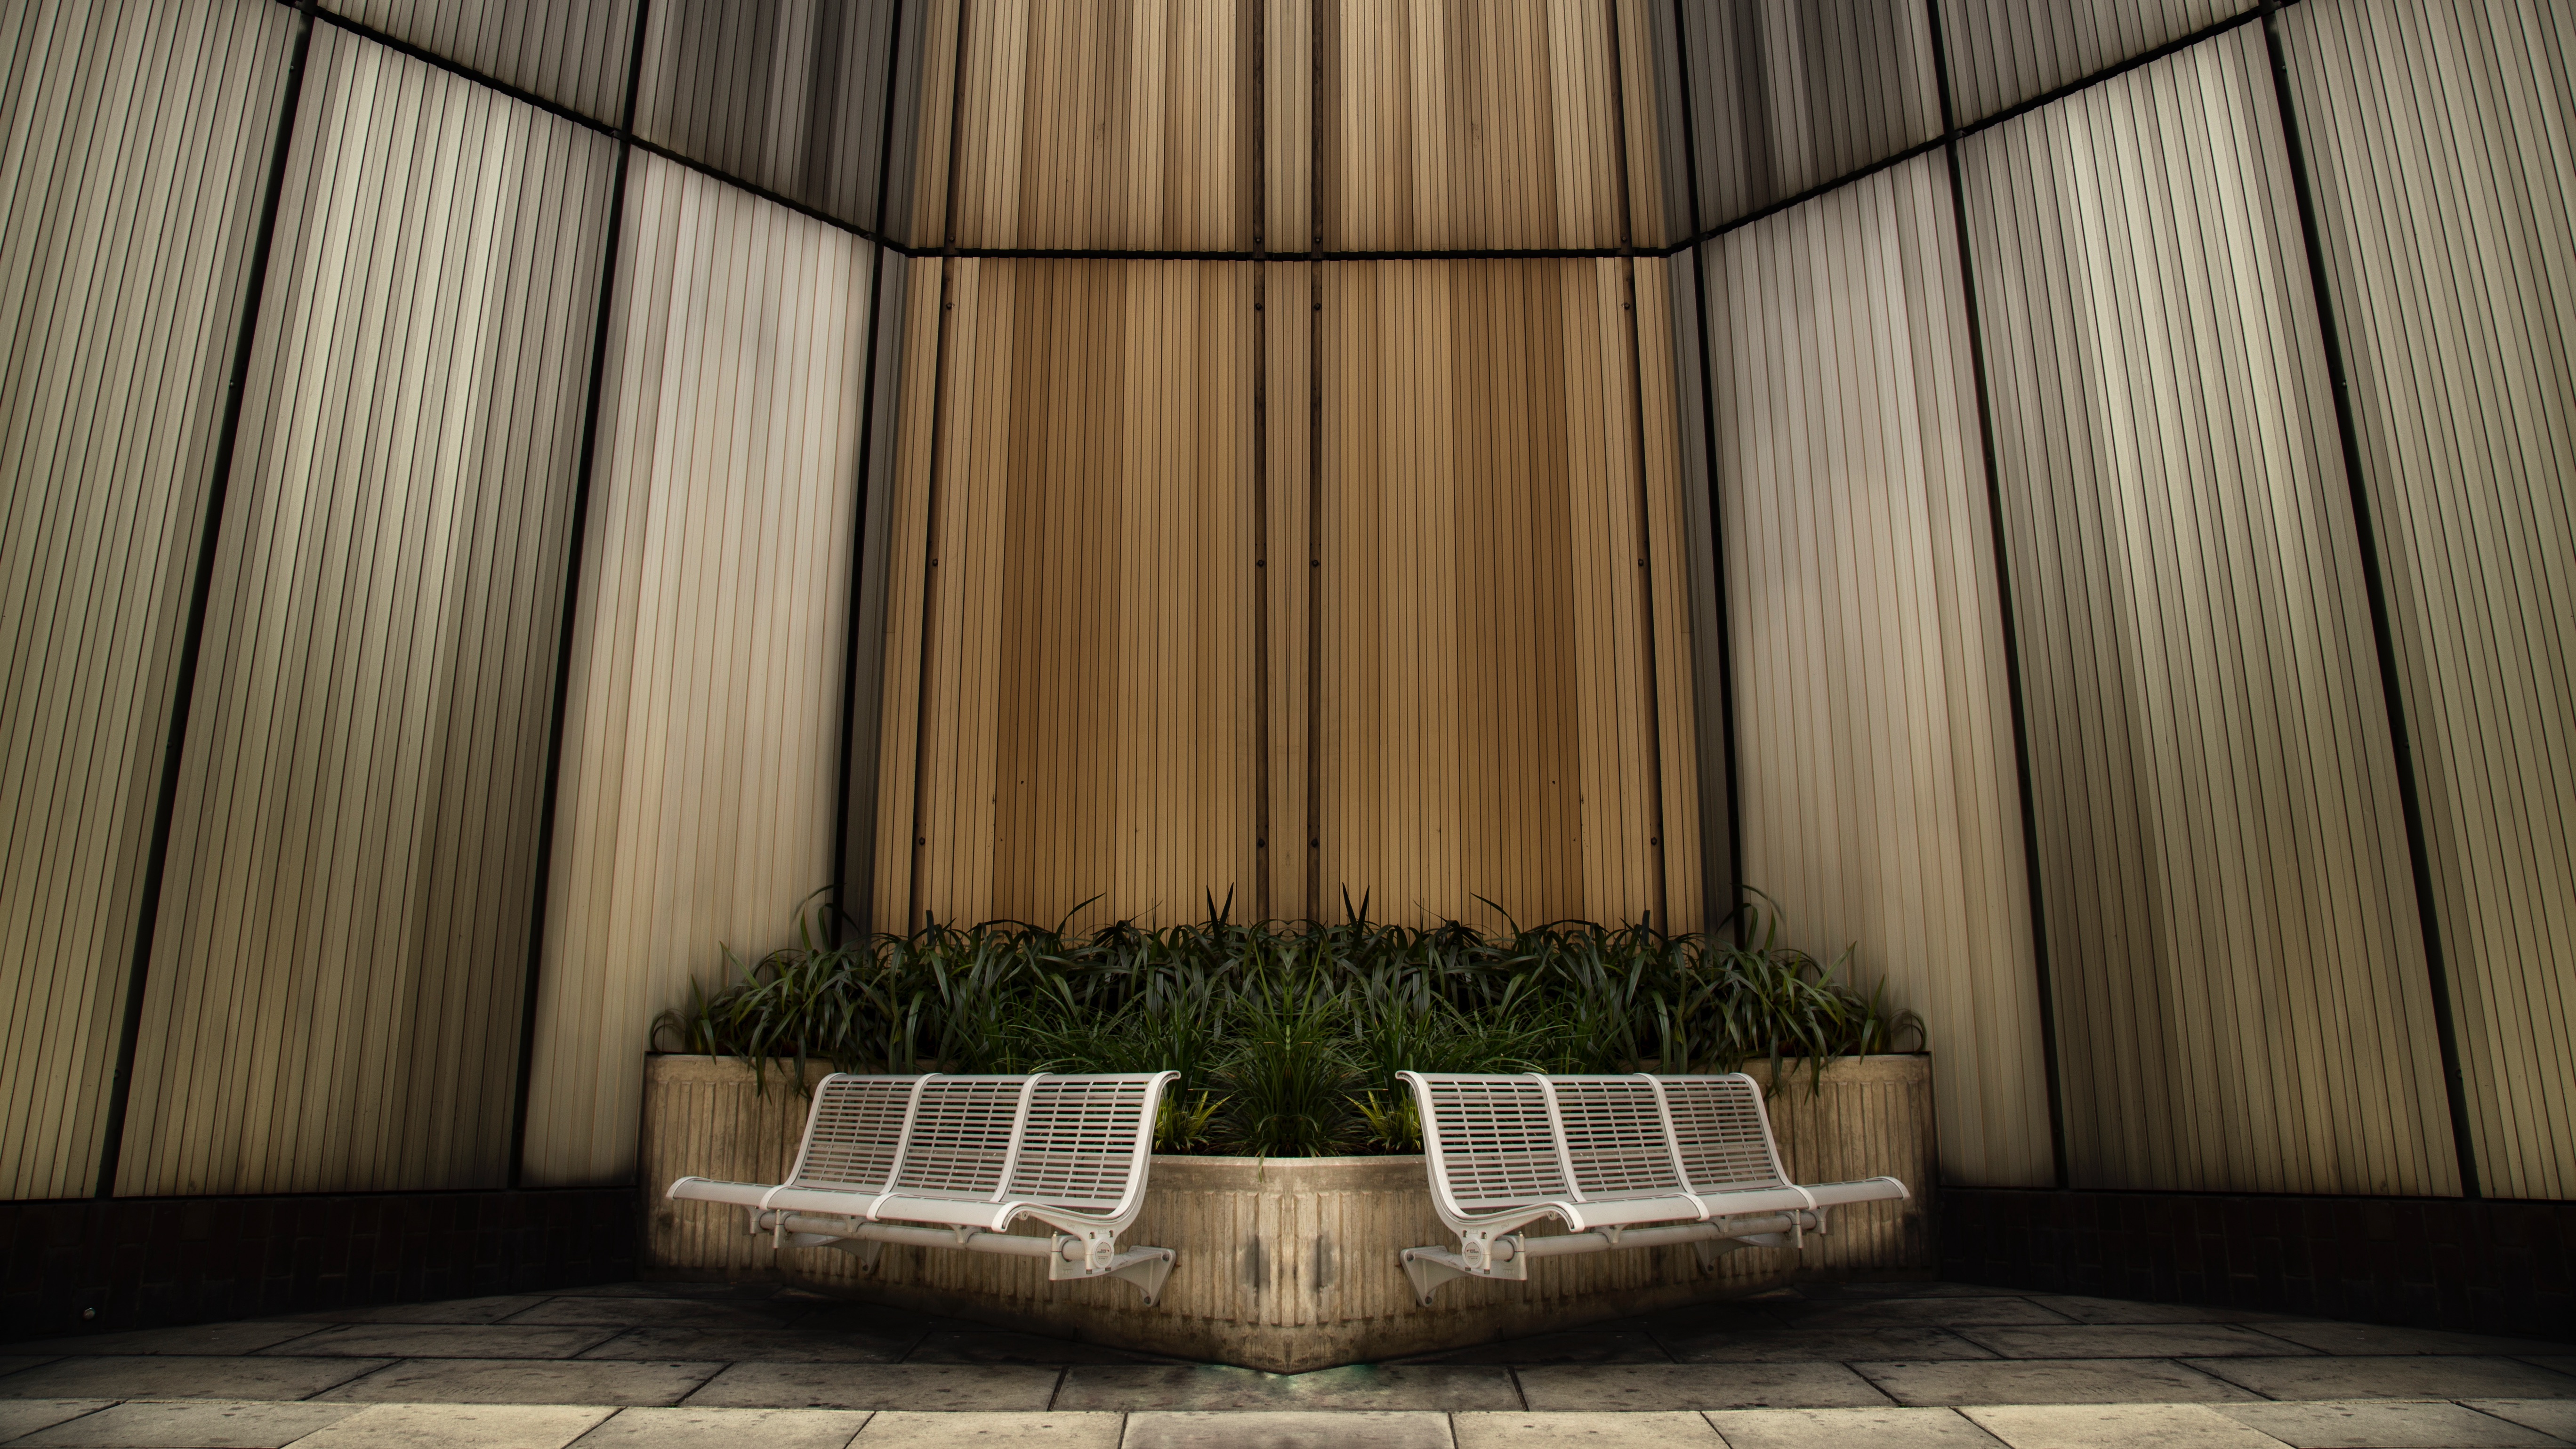
architecture, wood, bench, house, floor, wall, lighting, modern, greenery, interior design, design, lobby, flooring, man made object, window covering